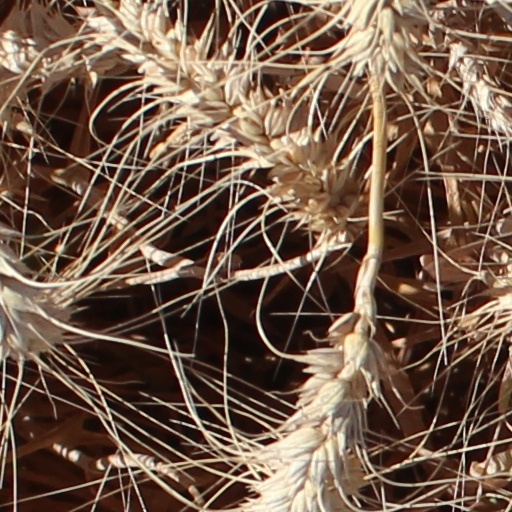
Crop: wheat